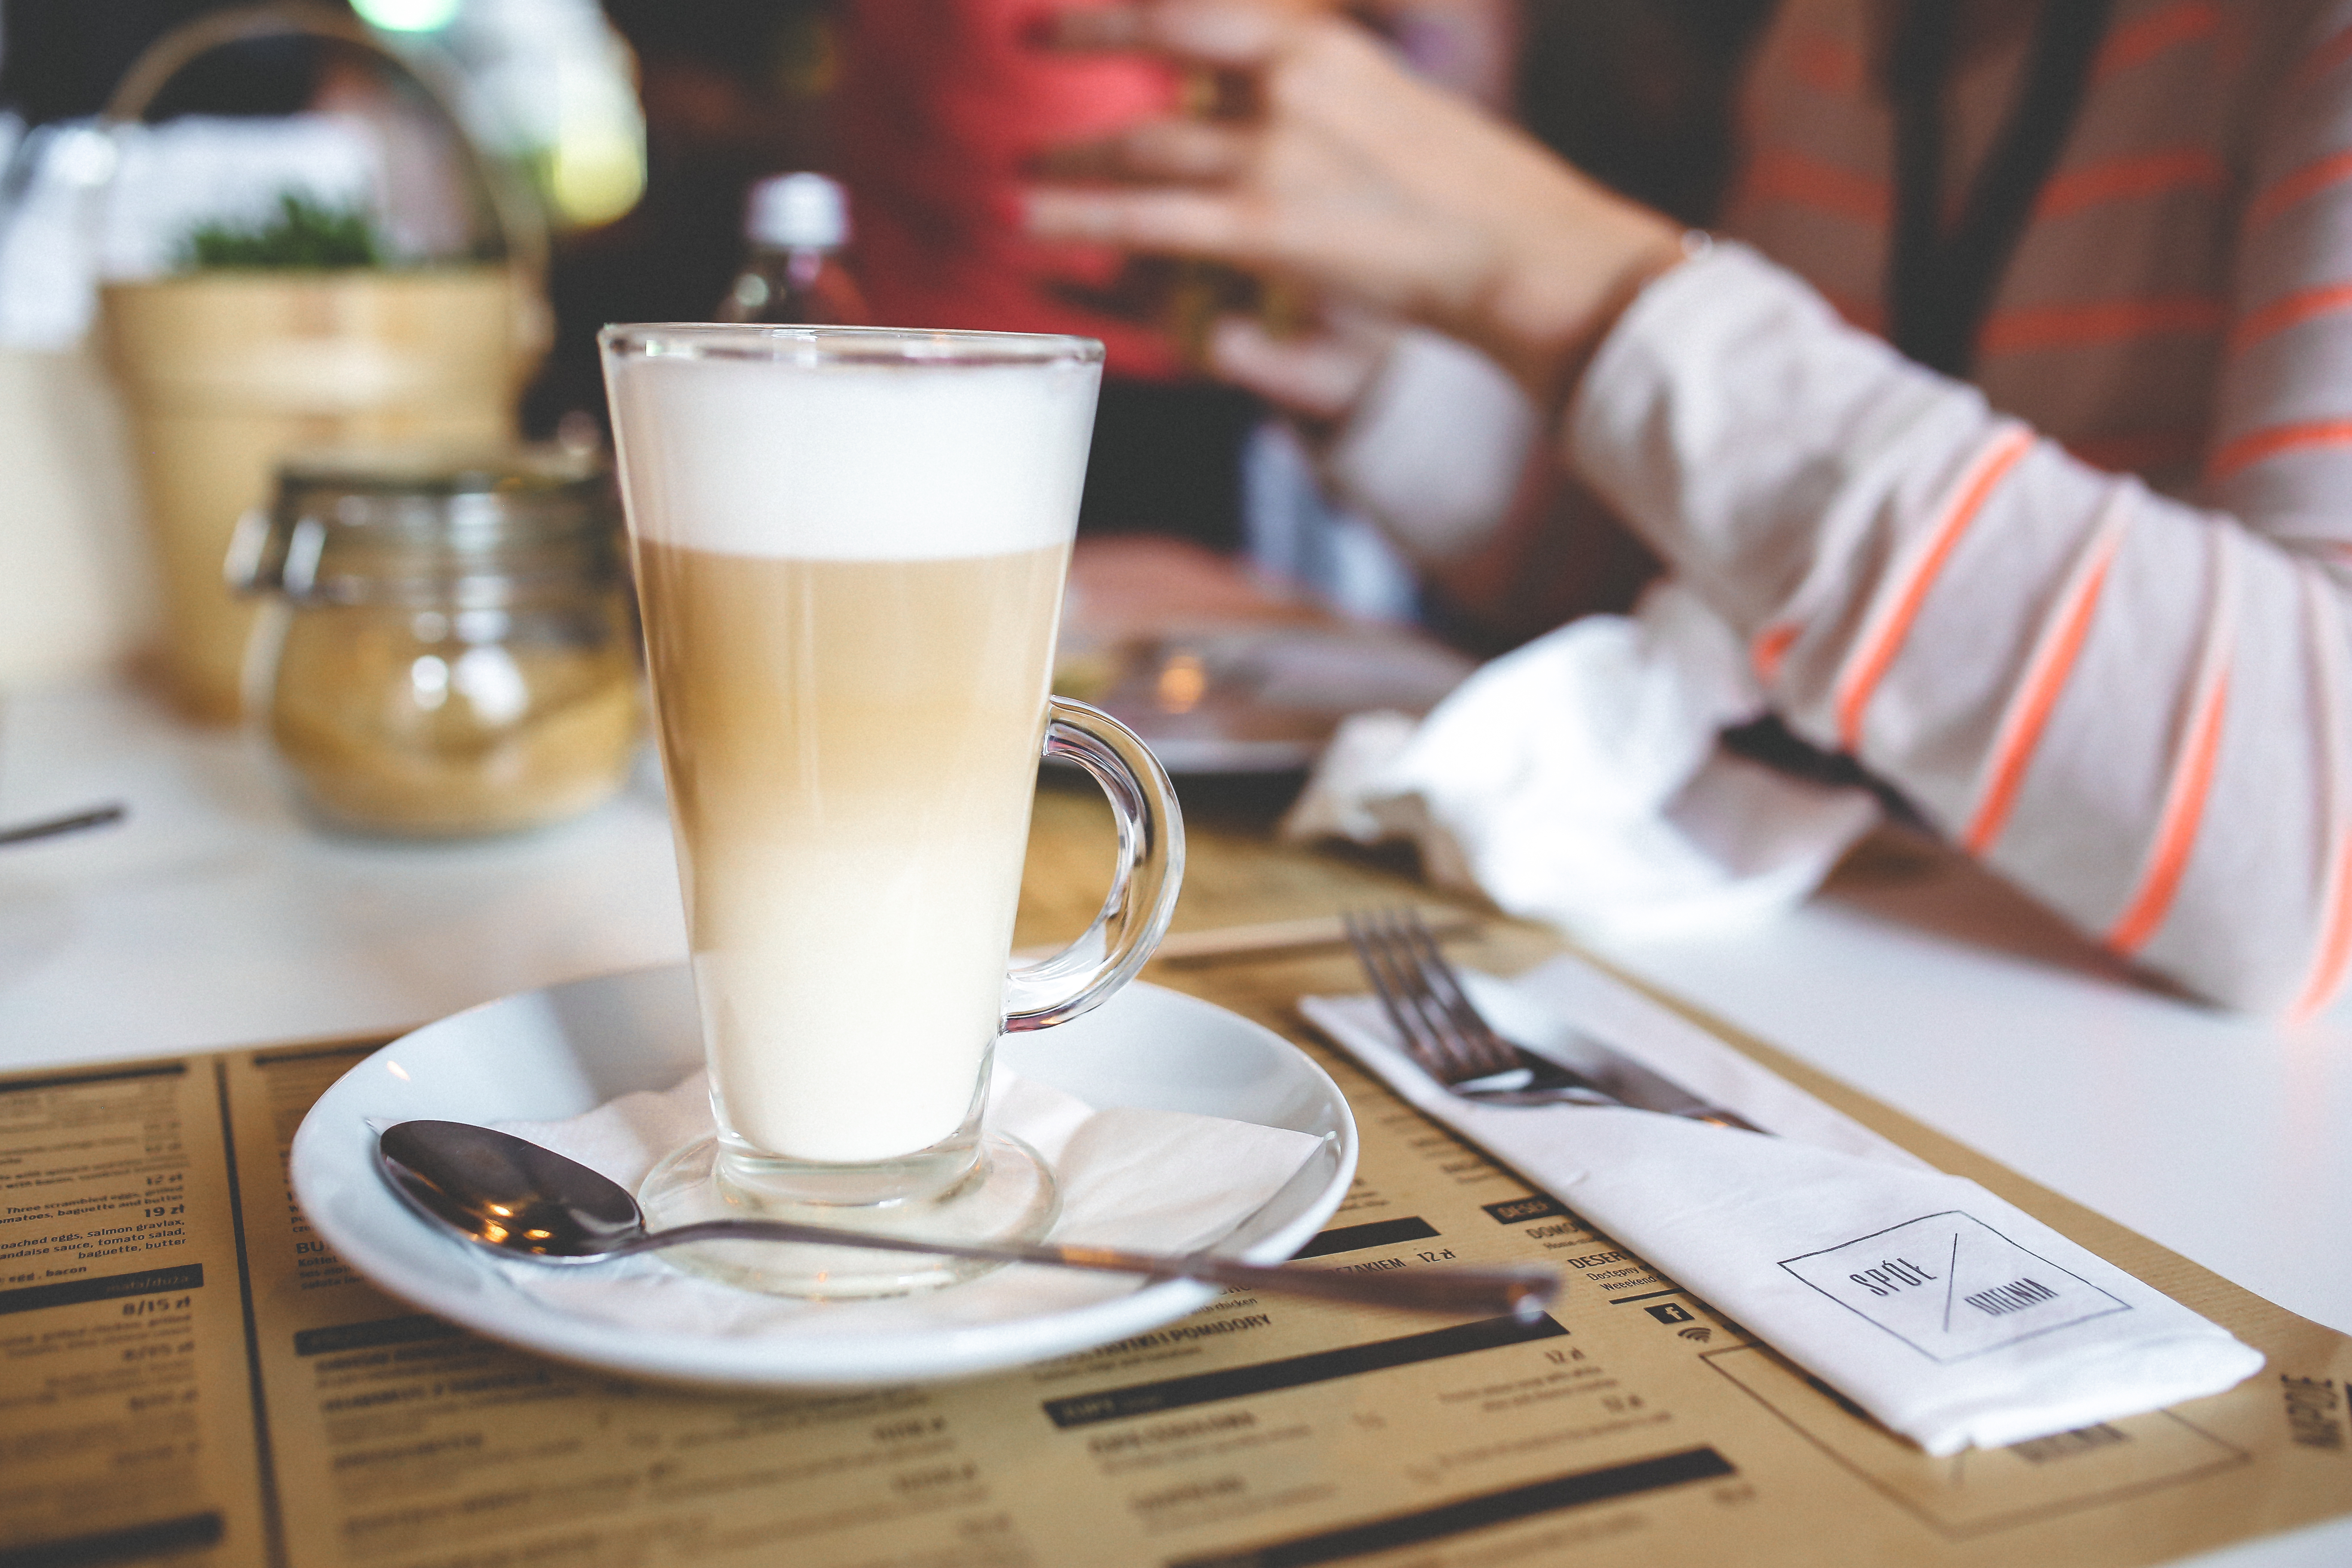
cafe, coffee, glass, restaurant, latte, meal, drink, milk, espresso, spoon, brunch, sense